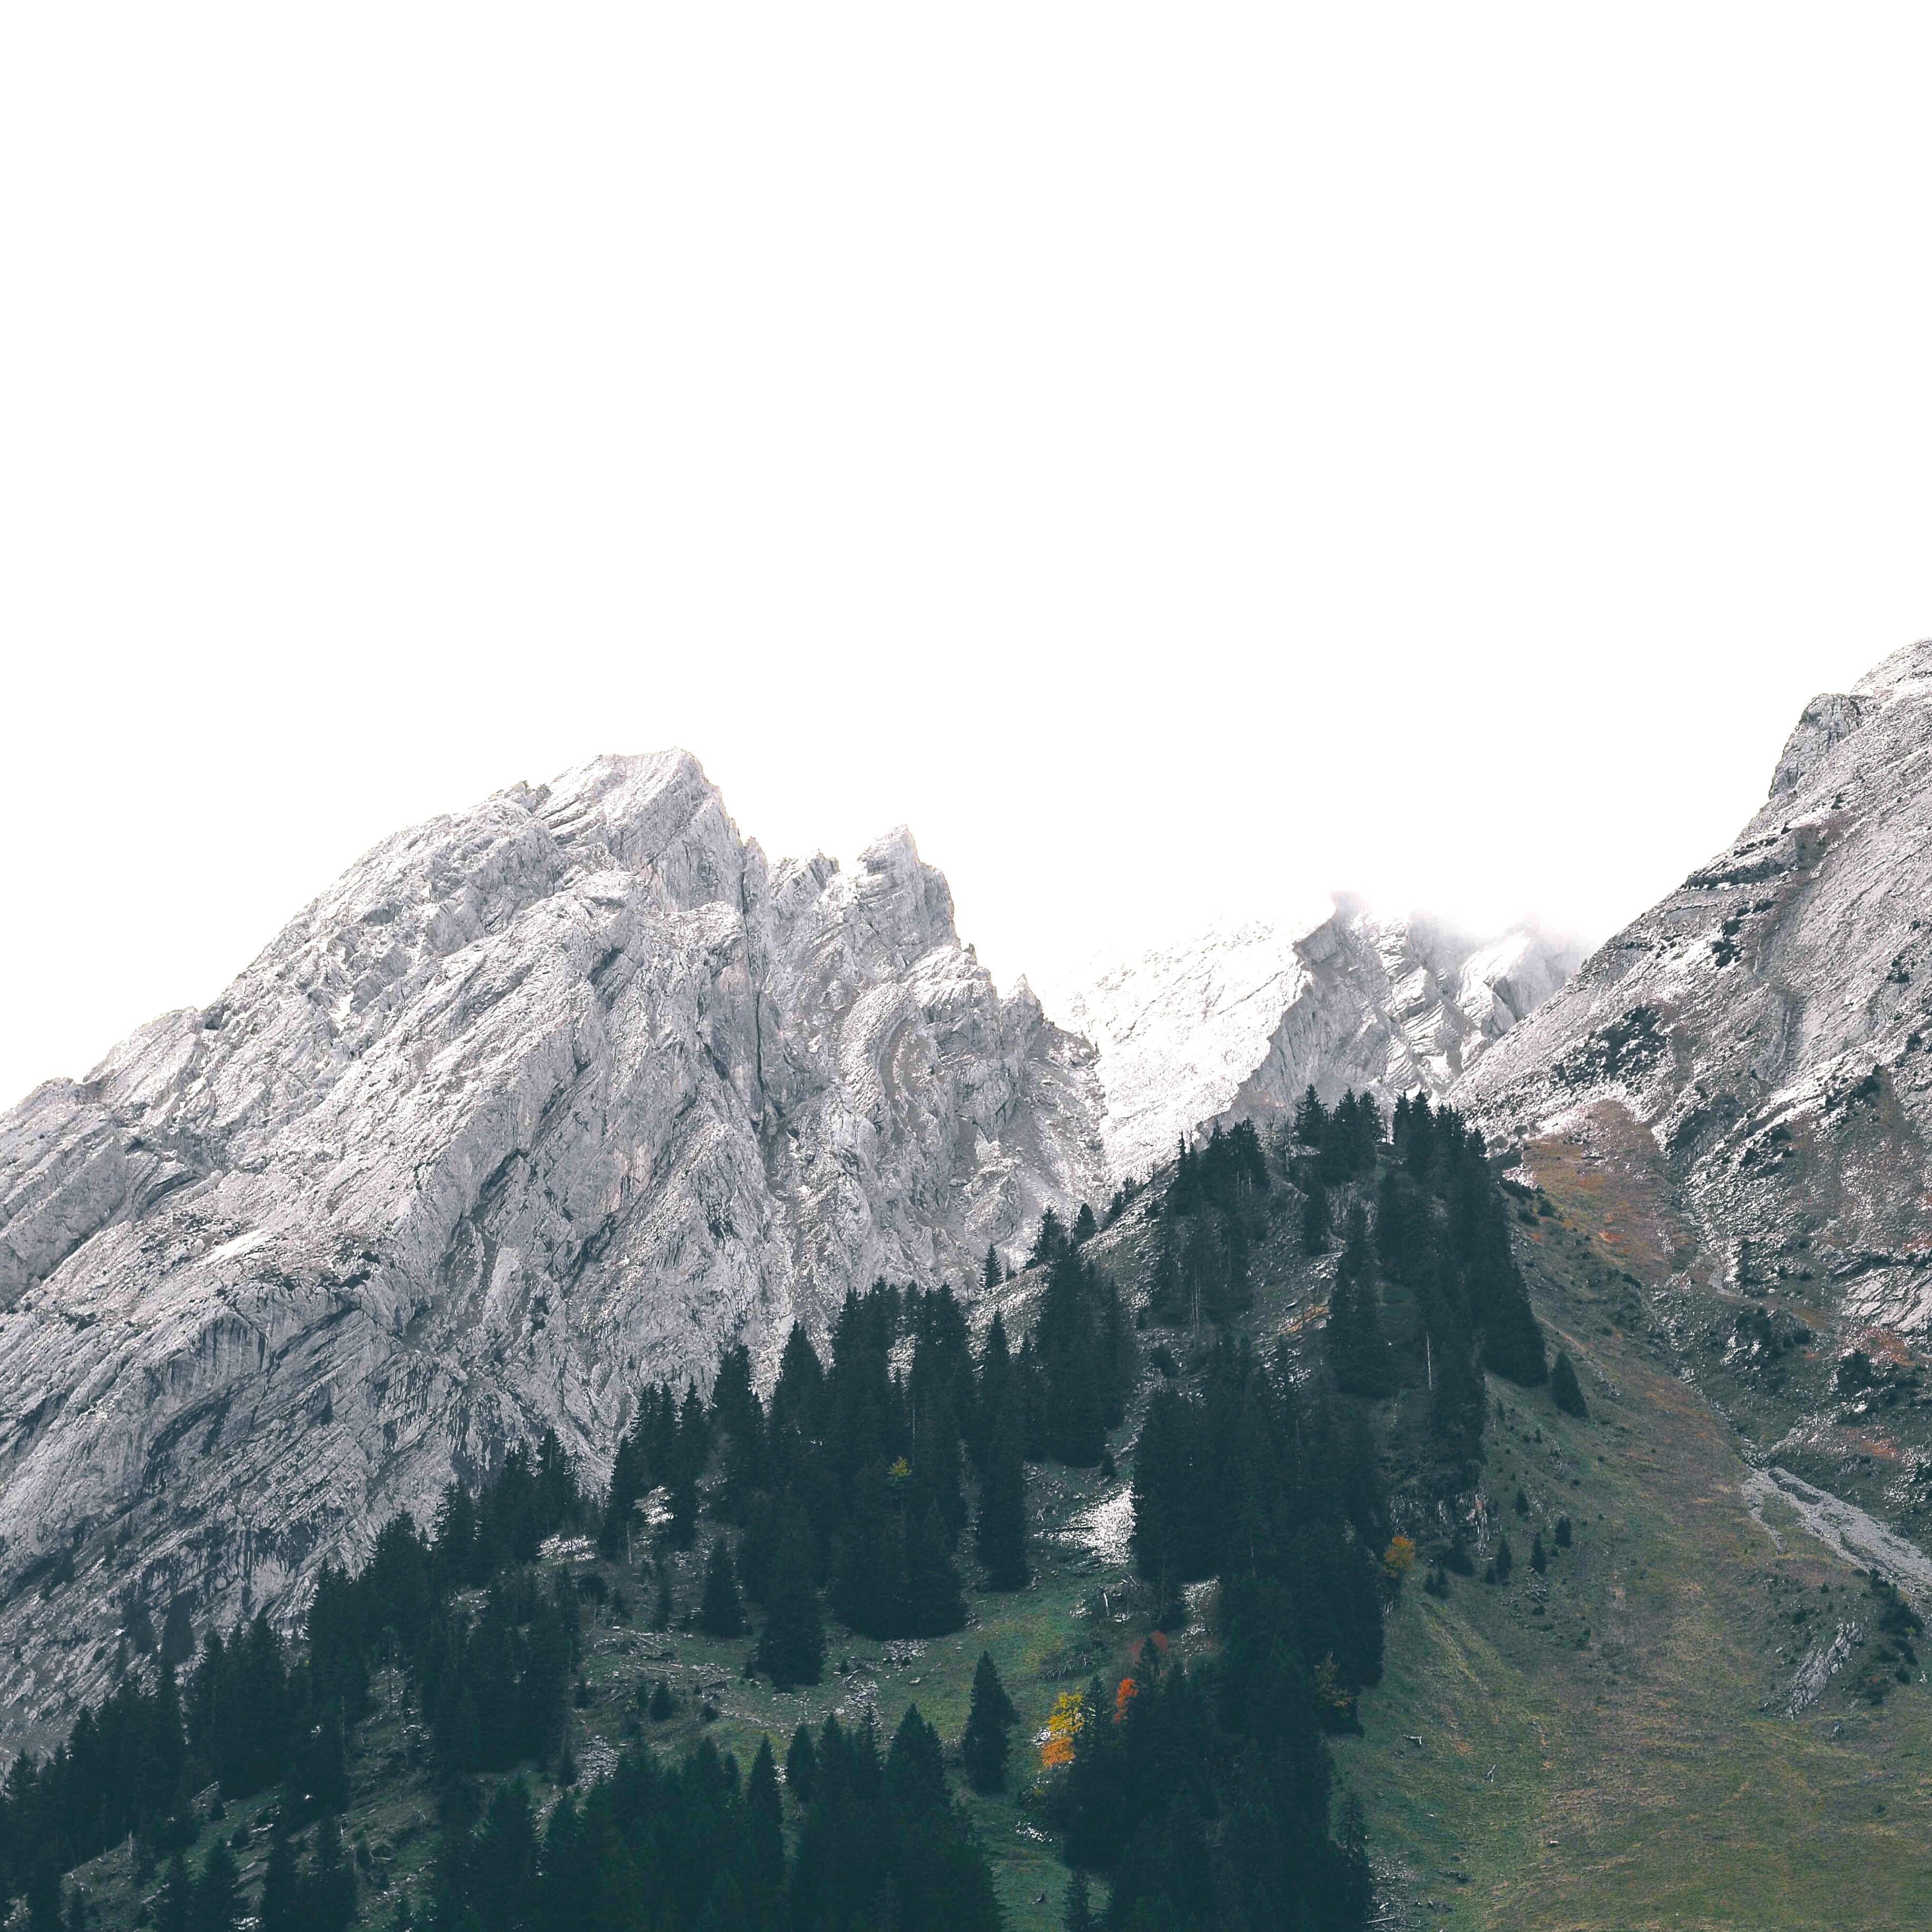
mountain, mountain range, ridge, summit, massif, alps, plateau, landform, mountain pass, geographical feature, mountainous landforms, geological phenomenon